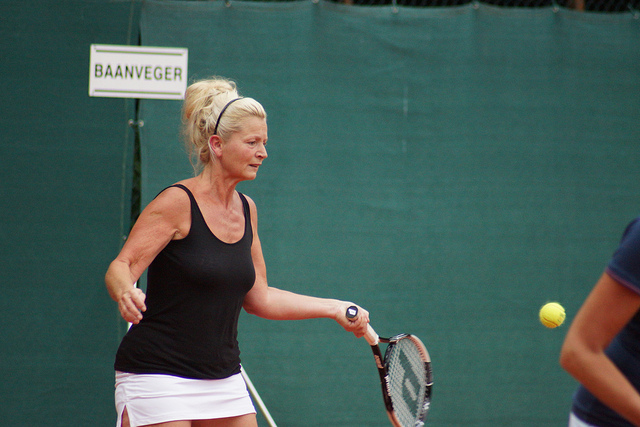
một người phụ nữ đang cầm vợt tennis và đứng ở trên sân